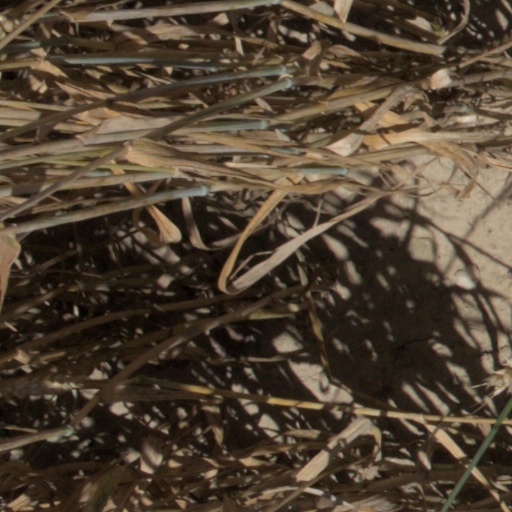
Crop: wheat